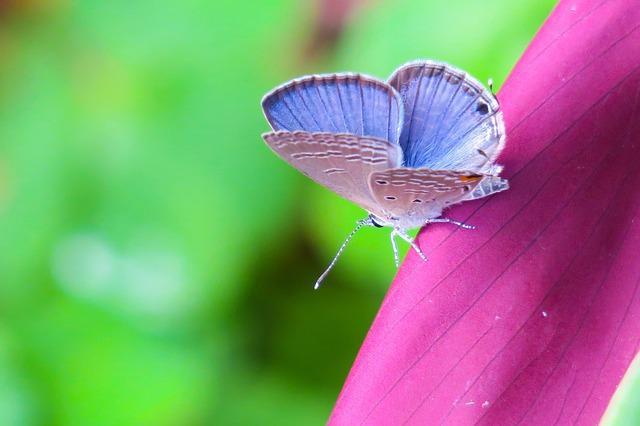
butterfly